John Wesley Powell

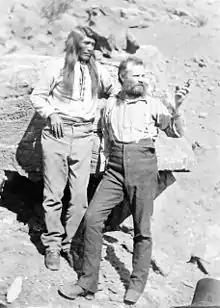
Powell (right) with Tau-gu, a Southern Paiute, 1871–1872.

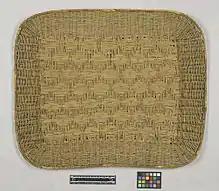
Hopi basketry bread tray, donated to the U.S. National Museum of Natural History by J.W. Powell in 1876.

Powell retraced part of the 1869 route in 1871–72 with another expedition that traveled the Colorado River from Green River, Wyoming to Kanab Creek in the Grand Canyon. Powell used three photographers on this expedition; Elias Olcott Beaman, James Fennemore, and John K. Hillers. This trip resulted in photographs (by John K. Hillers), an accurate map and various papers. At least one Powell scholar, Otis R. Marston, noted the maps produced from the survey were impressionistic rather than precise. In planning this expedition, he employed the services of Jacob Hamblin, a Mormon missionary in southern Utah who had cultivated relationships with Native Americans. Before setting out, Powell used Hamblin as a negotiator to ensure the safety of his expedition from local Indian groups.